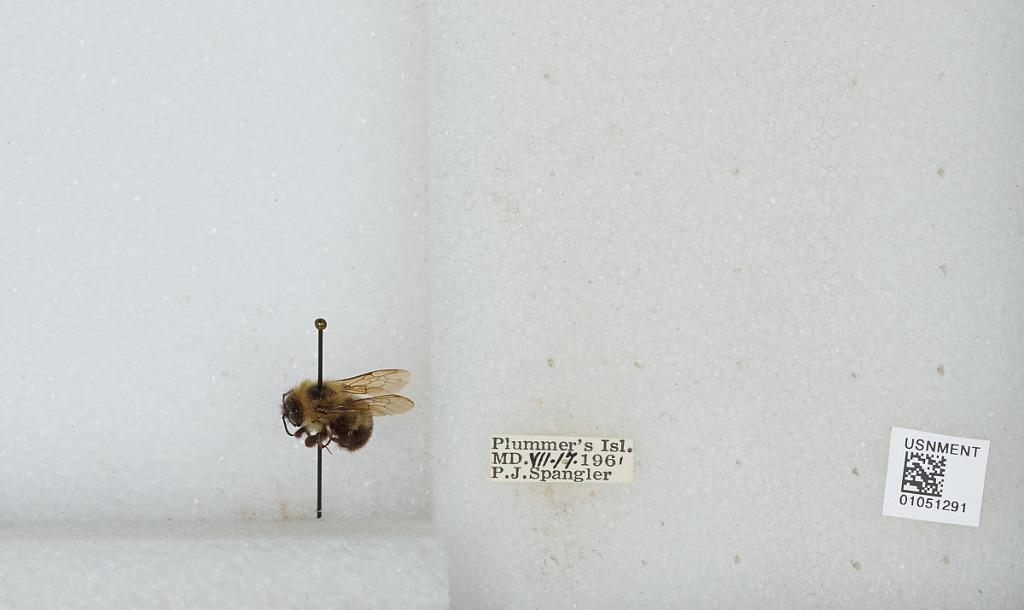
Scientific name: Bombus sp.
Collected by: P. Spangler
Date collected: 1961-7-17
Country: United States
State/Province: Maryland
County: Montgomery
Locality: Plummers Island
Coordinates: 38.9694, -77.1764